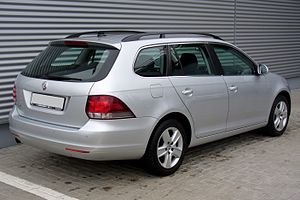
Volkswagen Golf VI / Golf Variant
Volkswagen Golf VI var den sjette modelgeneration af den lille mellemklassebil Volkswagen Golf, som kom på markedet i oktober 2008.